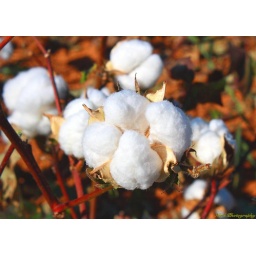
Cotton in a field near my house in Courtland.